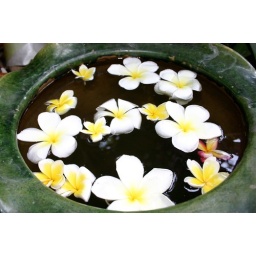
Gorgeous flowers floating in a pot at Khmer Surin, a restaurant in Phnom Penh, Cambodia.